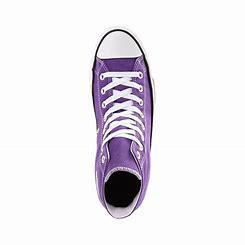
Brand: Converse
Model: Chuck Taylor All Star Hi